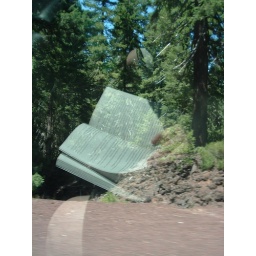
My book and leg in the Cascades from the car window